The Man in Search of His Murderer

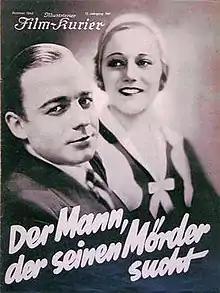

The Man in Search of His Murderer is a 1931 German comedy film directed by Robert Siodmak and starring Heinz Rühmann, Lien Deyers and Hans Leibelt. The film is partially lost; of the original 9 acts, only five (50 minutes) remain. It was one of the early leading roles for upcoming German star Heinz Rühmann. Co-writer Billy Wilder was at the beginning of his long career. It was shot at the Babelsberg Studios in Berlin and premiered at the city's Gloria-Palast. The film's sets were designed by the art director Robert Herlth and Walter Röhrig. It was remade in 1952 as "You Only Live Once".